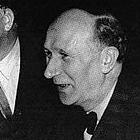
Age: 49